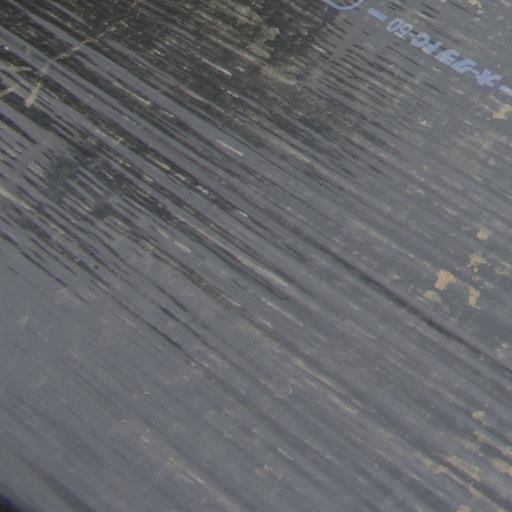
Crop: Jerusalem artichoke